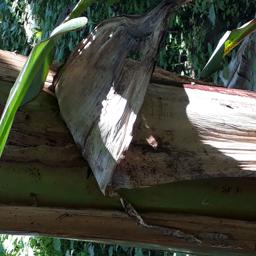
Label: BACTERIAL SOFT ROT